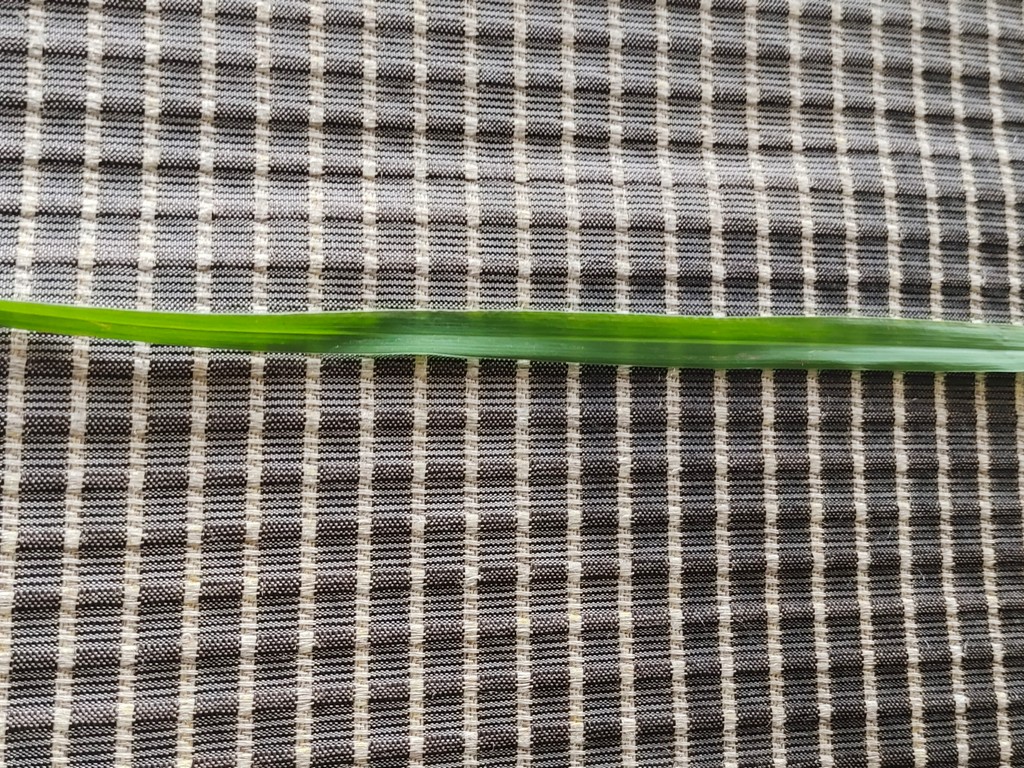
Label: Healthy